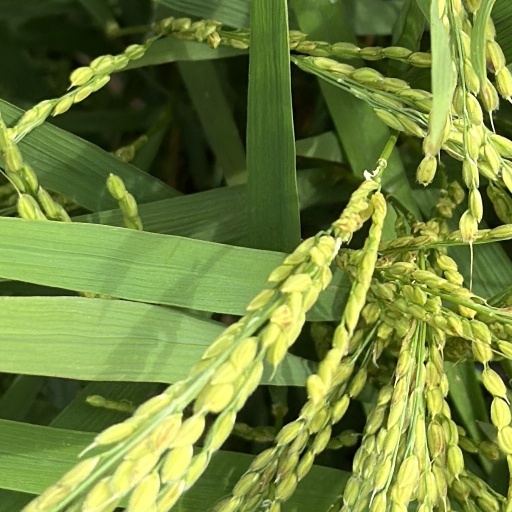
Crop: rice